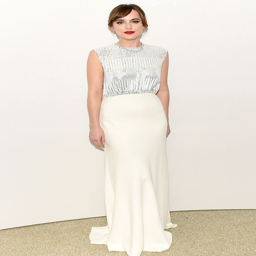
actor wears a white gown